Maria Flook

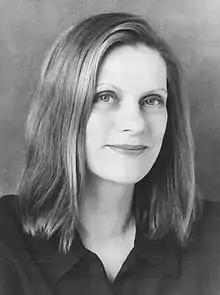
Author Maria Flook

Maria Flook is an America fiction and non-fiction writer and the winner of a 2007 John Simon Guggenheim Memorial Foundation Award.